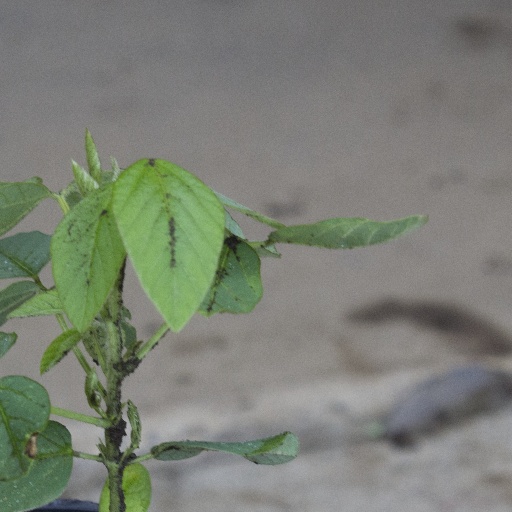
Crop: soybean